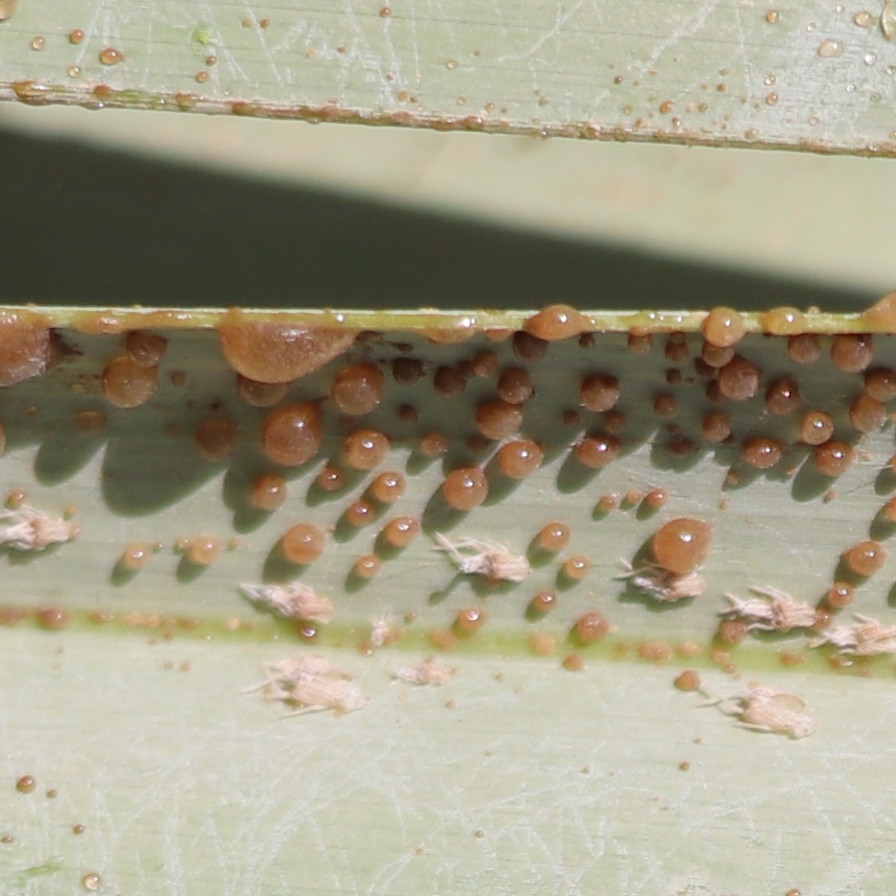
Label: Dubas